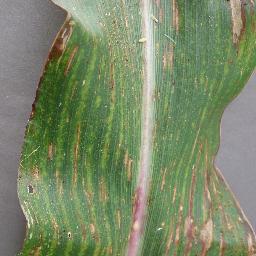
Label: Corn_(Maize)___Gray_Leaf_Spot_(Cercospora)